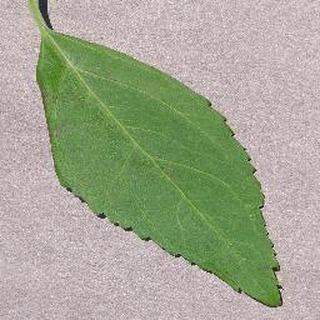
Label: healthy_cherry